Me & Isaac Newton

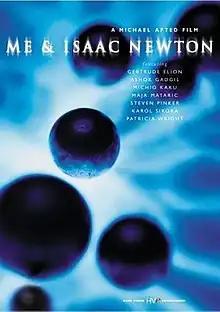
DVD cover

Me & Isaac Newton is a 1999 documentary directed by Michael Apted and produced by Clear Blue Sky Productions.